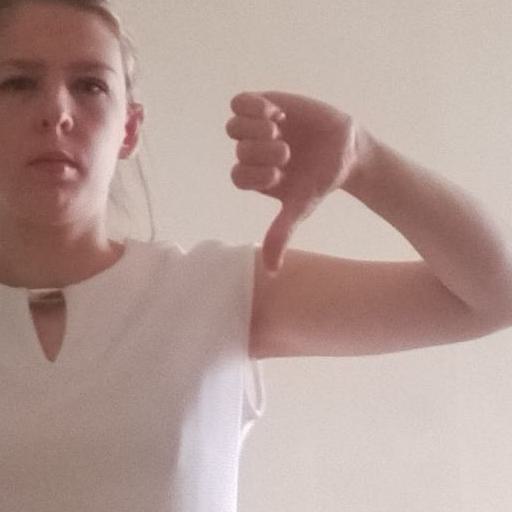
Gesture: dislike